Jersey City, New Jersey

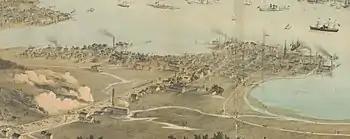
Panorama of Jersey City in 1854

During the 19th century and into the Civil War, former slaves reached Jersey City on one of the four main routes of the Underground Railroad through New Jersey that all converged in the city. On Bergen Hill, the Hilton-Holden House, named after noted abolitionist, astronomer and U.S. Army colonel David Le Cain Holden, was the last "station" for fugitive slaves to stop over and seek refuge before New York and is the last remaining in the city. They would then be hidden in wagons en route to the Jersey City waterfront and Morris Canal Basin where abolitionists would hire ferry and coal boats to transport former slaves up to Canada or New England to freedom. Its estimated that more than 60,000 former slaves traveled through Jersey City including some that decided to stay and make the city their home.